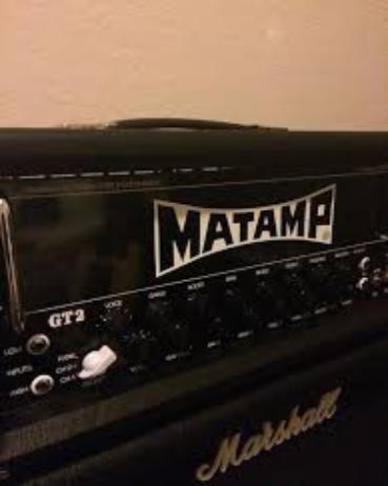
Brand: matamp
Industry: Others